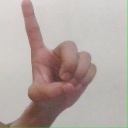
अक्षर: ड